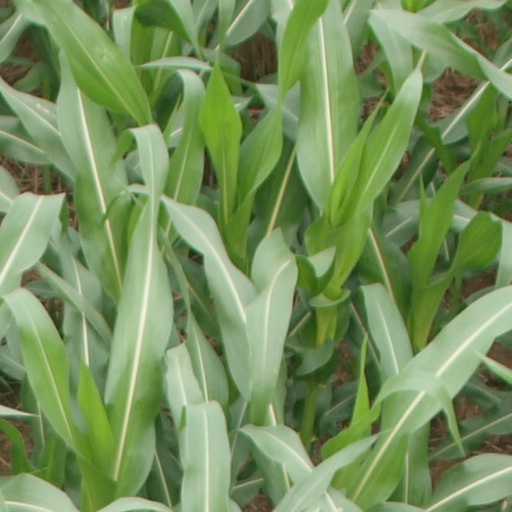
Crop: maize; corn